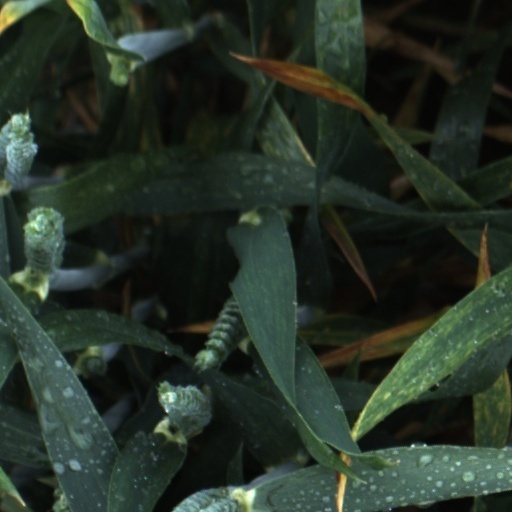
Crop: wheat